African Gender Institute

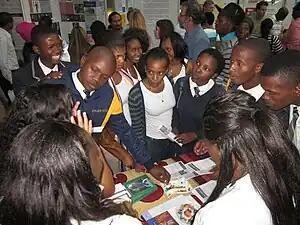
High school students check out the African Gender Institute during a UCT open day.

Gender and Women's Studies for Africa's Transformation, or GWS Africa, is one of AGI's major projects. GWS Africa is an effort aimed at creating and sharing a strong intellectual core for feminists across Africa. Much of GWS Africa takes place online, through a listserv and a website. The organization generated "Feminist Africa", which mostly circulates online. Through GWS Africa, the AGI has been a major force for increasing women's access to internet communications.